David James Nielson

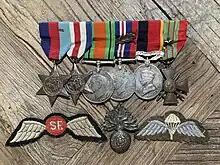
Nielson's accolades

Soon afterwards, he was sent back to France to report to S.H.A.E.F. in Versailles, where he was given an assignment in Field Intelligence which took him to Germany. He was demobilised from Frankfurt in 1946 after being awarded the honorary rank of Lieutenant Colonel.